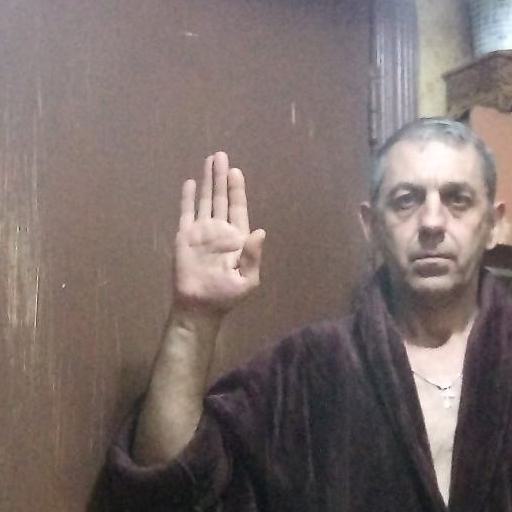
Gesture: stop